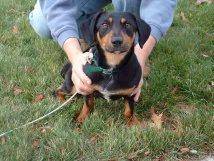
Label: dog